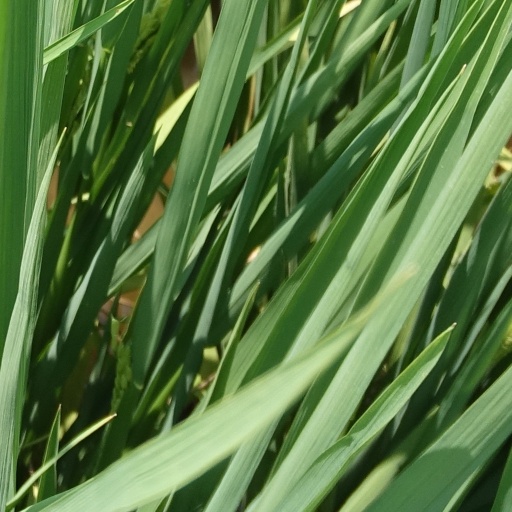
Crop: rice